Agriculture

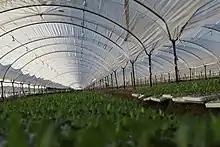
Seedlings in a green house. This is what it looks like when seedlings are growing from plant breeding.

The Green Revolution popularized the use of conventional hybridization to sharply increase yield by creating "high-yielding varieties". For example, average yields of corn (maize) in the US have increased from around 2.5 tons per hectare (t/ha) (40 bushels per acre) in 1900 to about 9.4 t/ha (150 bushels per acre) in 2001. Similarly, worldwide average wheat yields have increased from less than 1 t/ha in 1900 to more than 2.5 t/ha in 1990. South American average wheat yields are around 2 t/ha, African under 1 t/ha, and Egypt and Arabia up to 3.5 to 4 t/ha with irrigation. In contrast, the average wheat yield in countries such as France is over 8 t/ha. Variations in yields are due mainly to variation in climate, genetics, and the level of intensive farming techniques (use of fertilizers, chemical pest control, and growth control to avoid lodging).